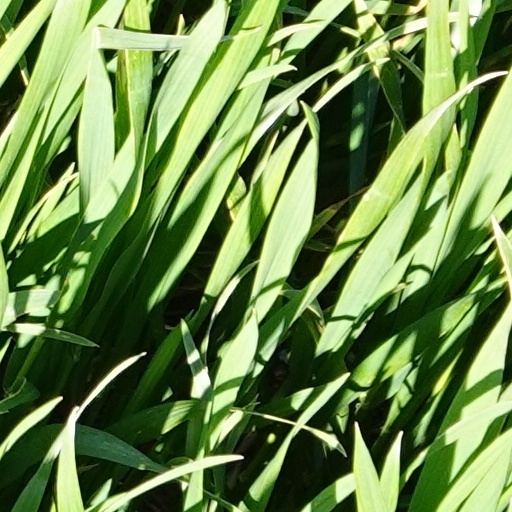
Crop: wheat